North American Old Catholic Church

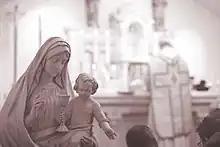
Bishop Thomas H. Hooker Jr celebrates the Eucharist at St. Mychal Judge Church

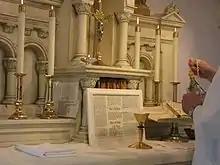
Old Catholic Mass

The North American Old Catholic Church (NAOCC) is a community of 22 independent Catholic churches based in the United States and Canada.